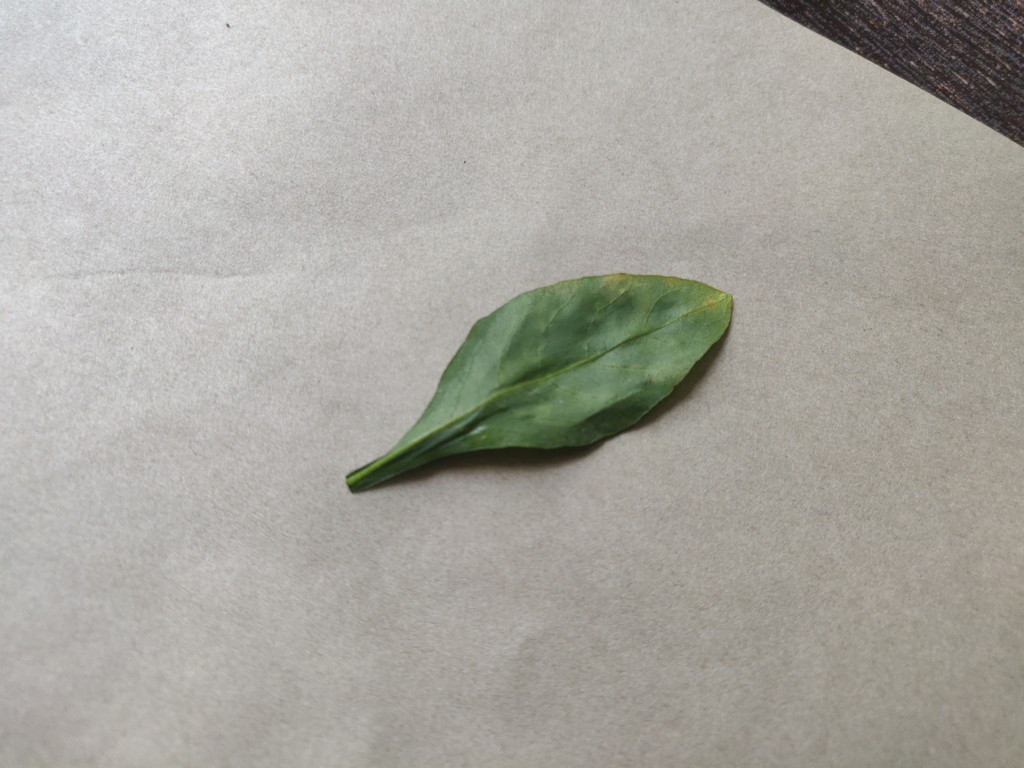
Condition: Unhealthy
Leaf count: single
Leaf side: back